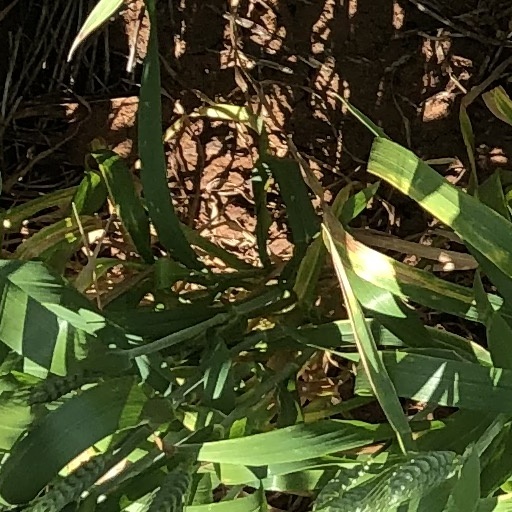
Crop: wheat